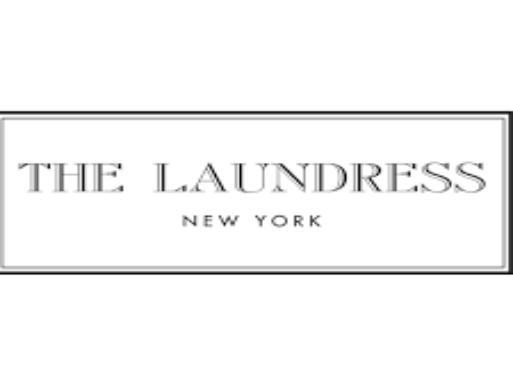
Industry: Necessities